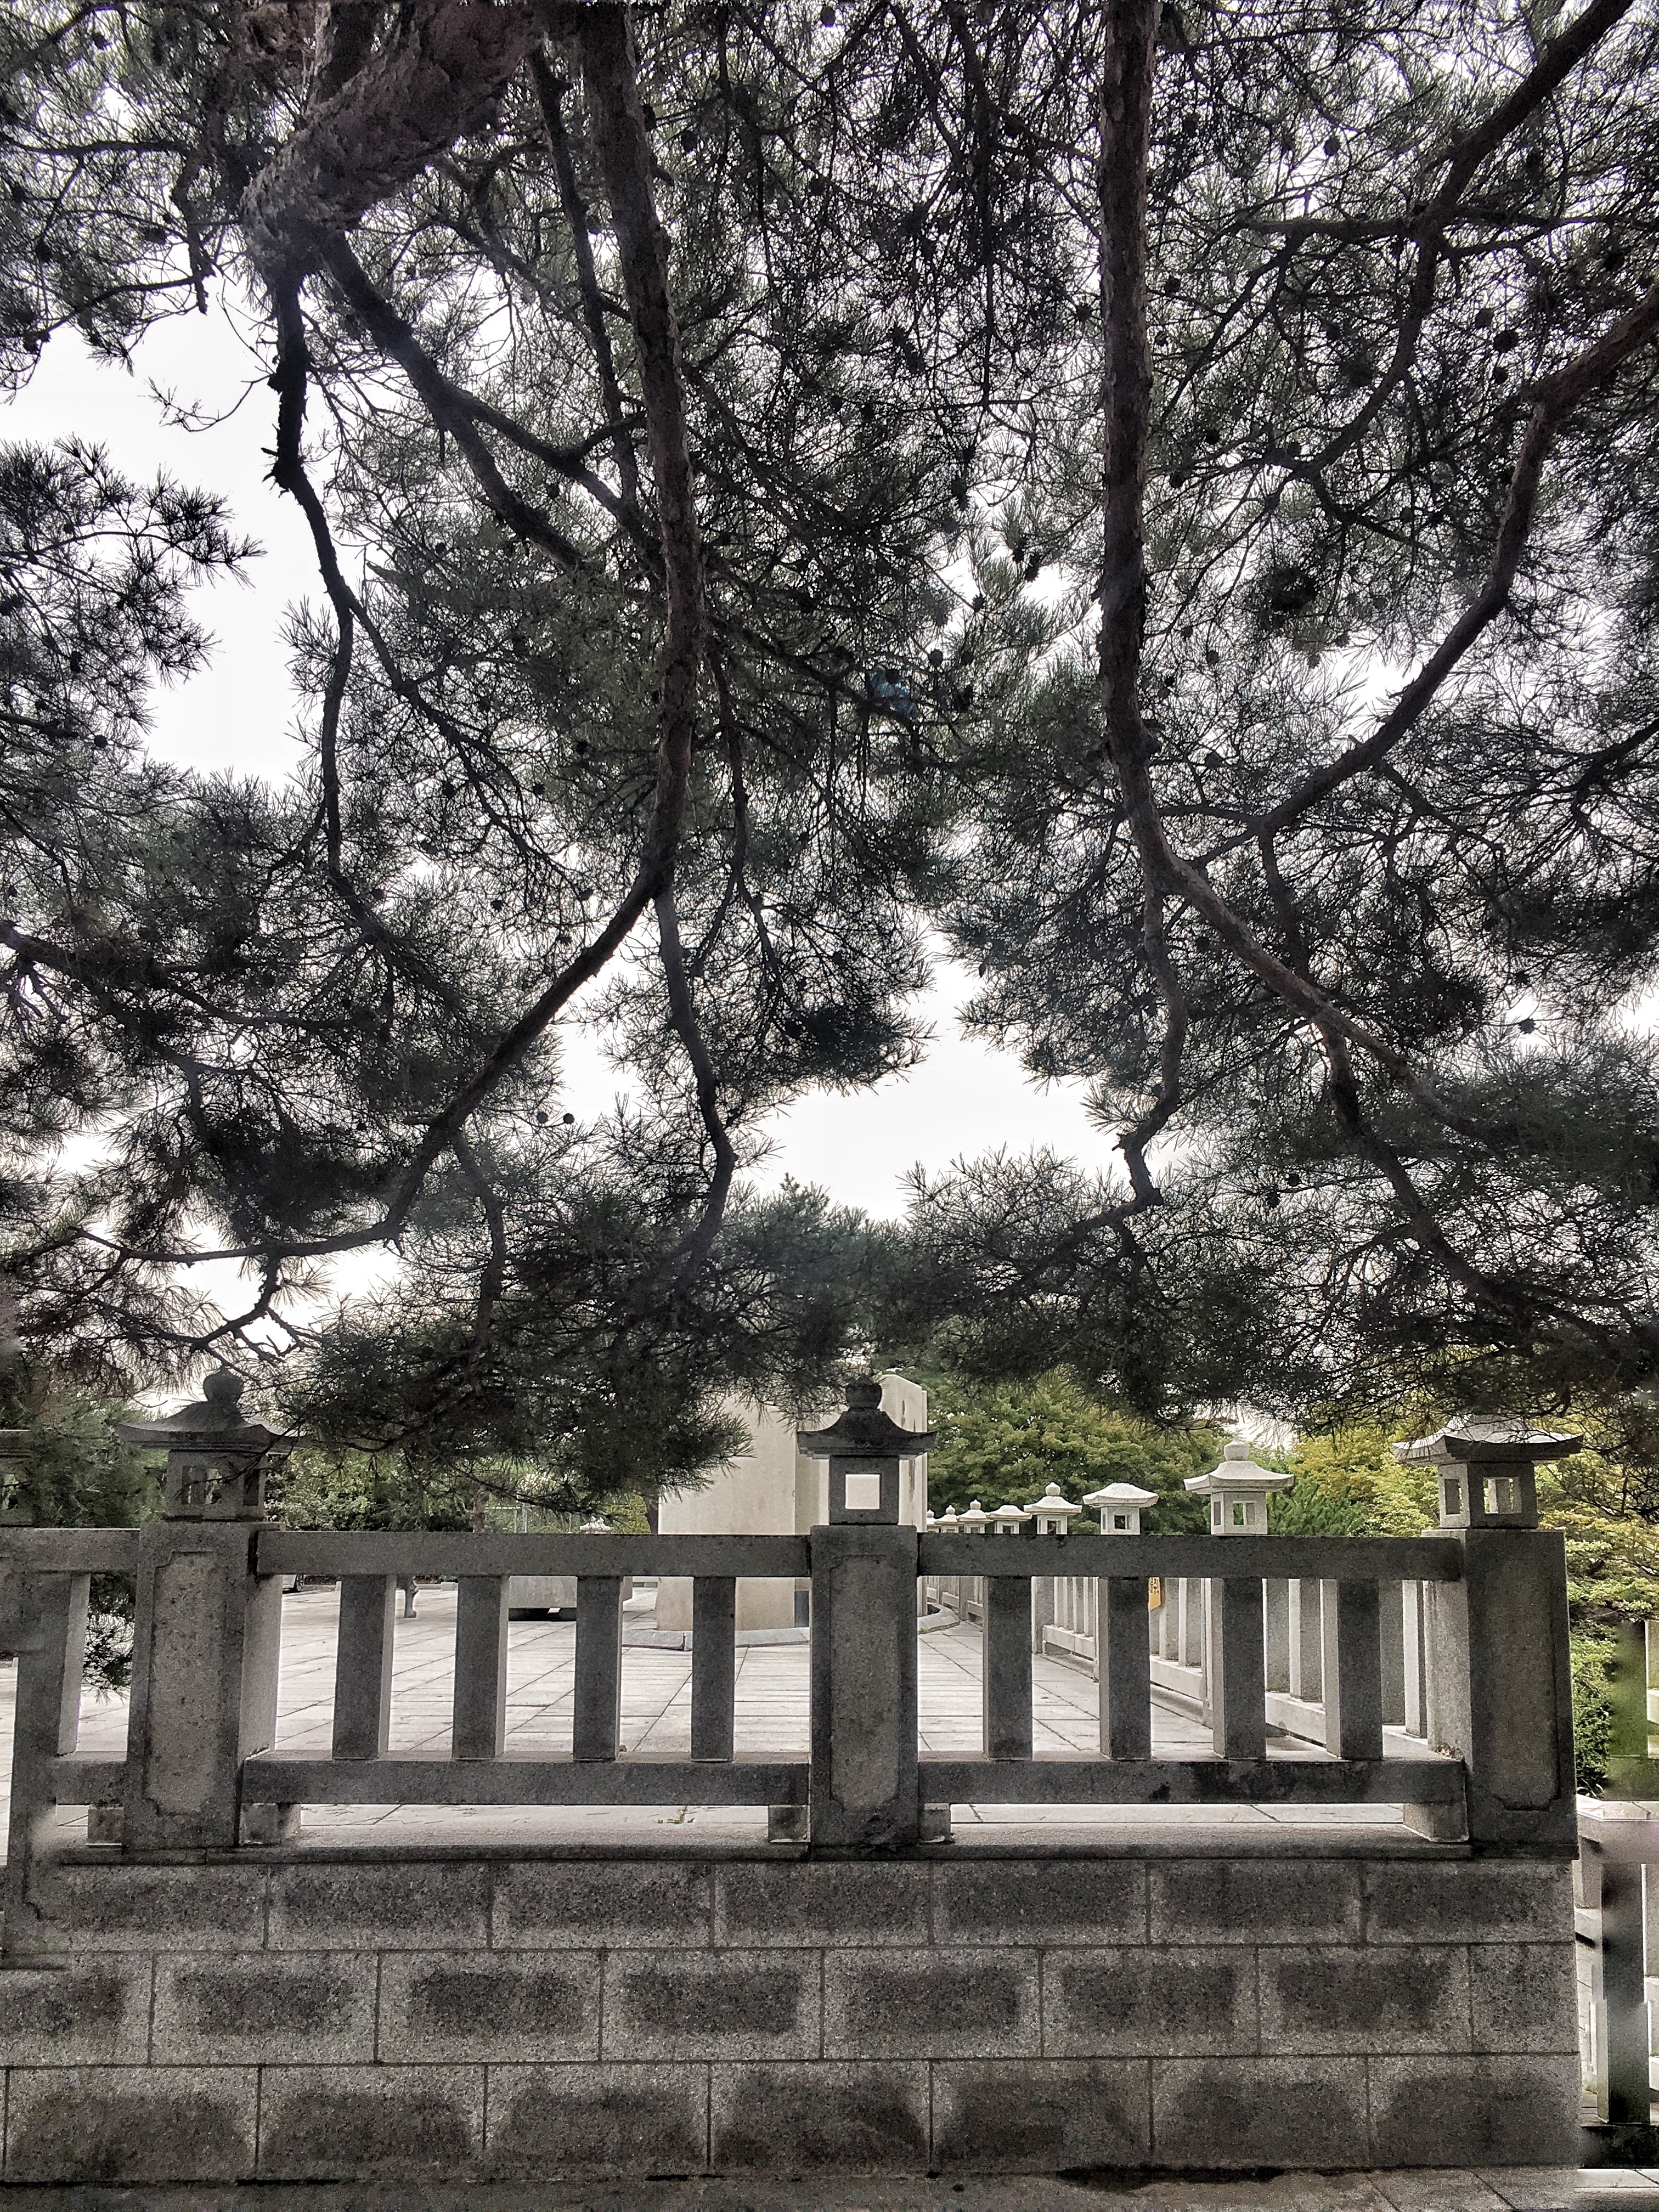
tree, black and white, flower, cemetery, monochrome, korea, monochrome photography, broken bridge, demarcation line